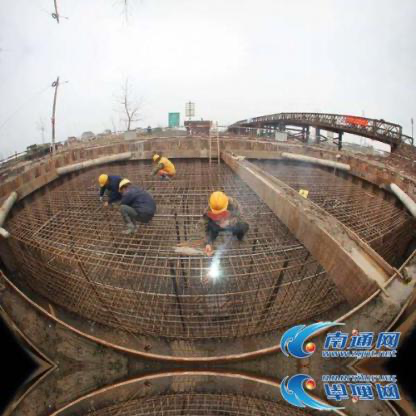
Objects in the image:
label: helmet
label: helmet
label: helmet
label: helmet